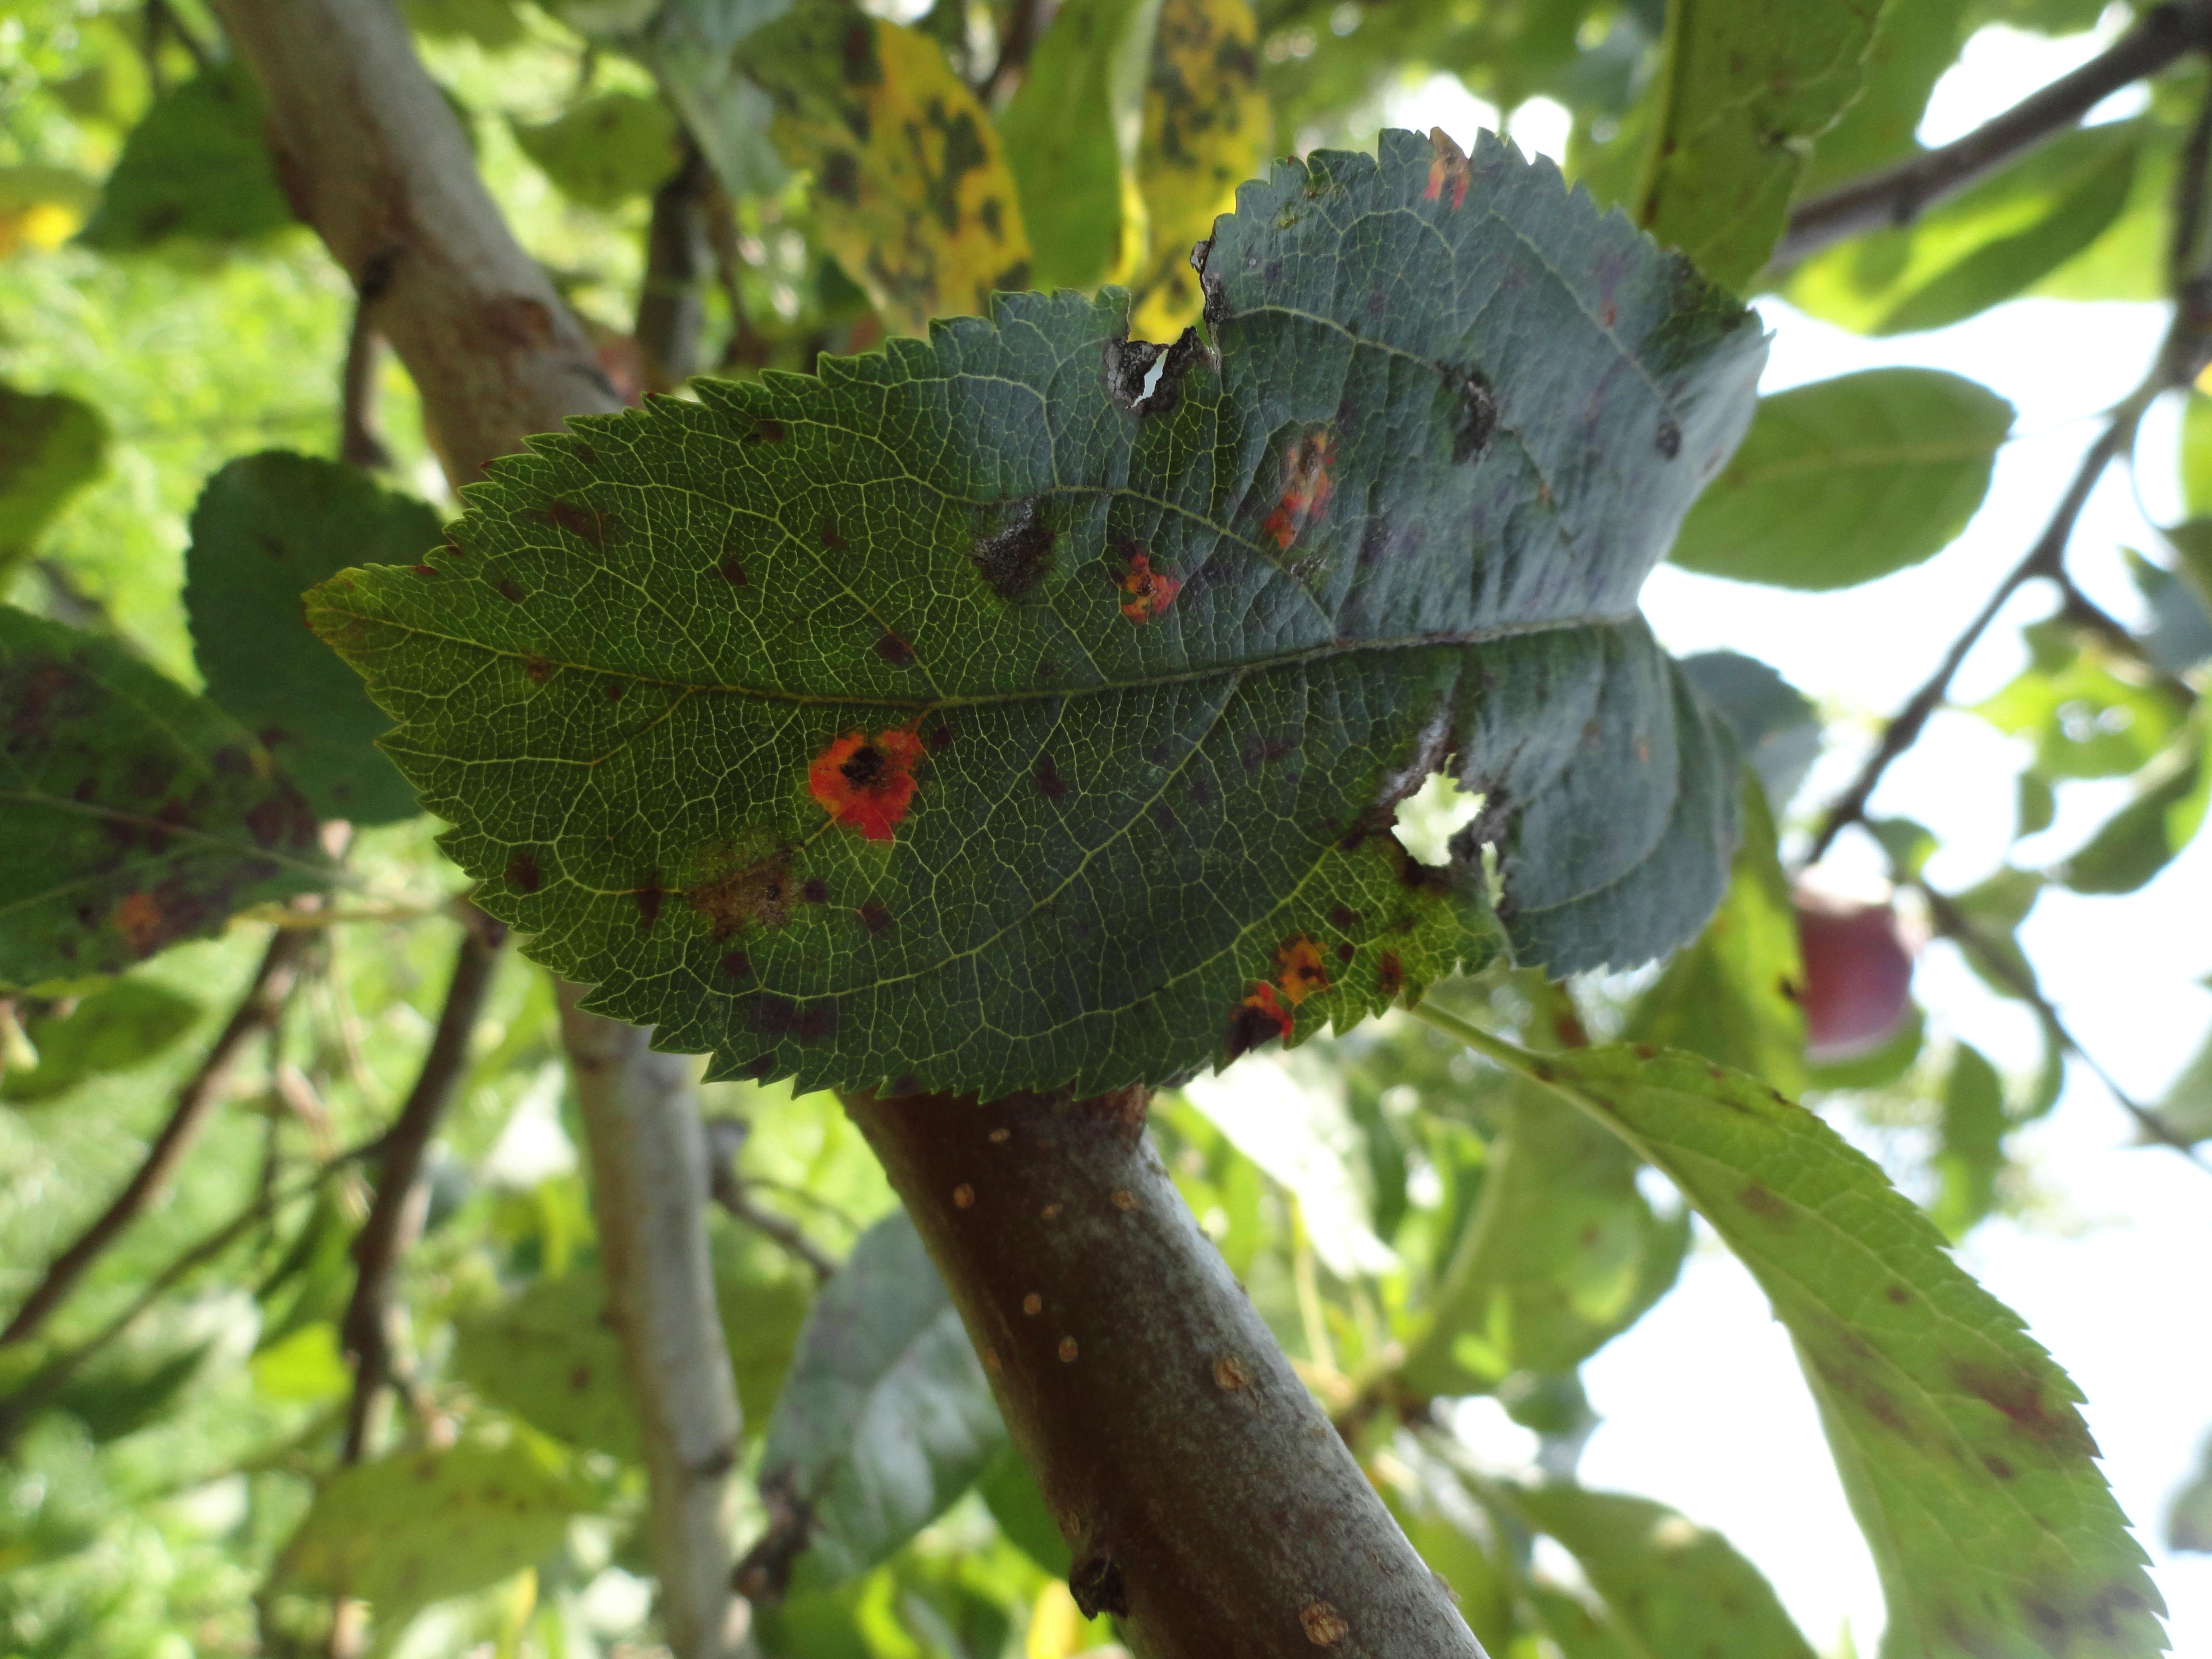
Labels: rust